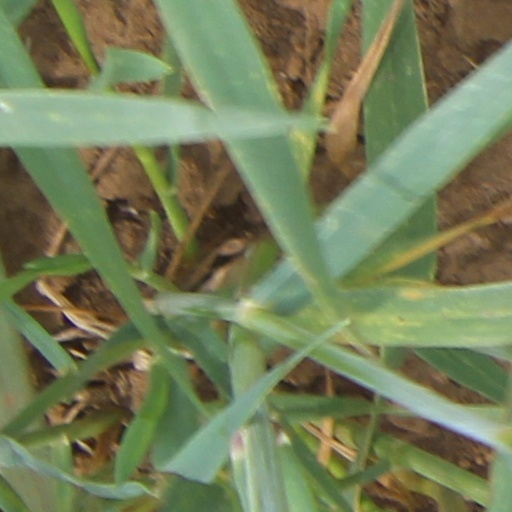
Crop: wheat